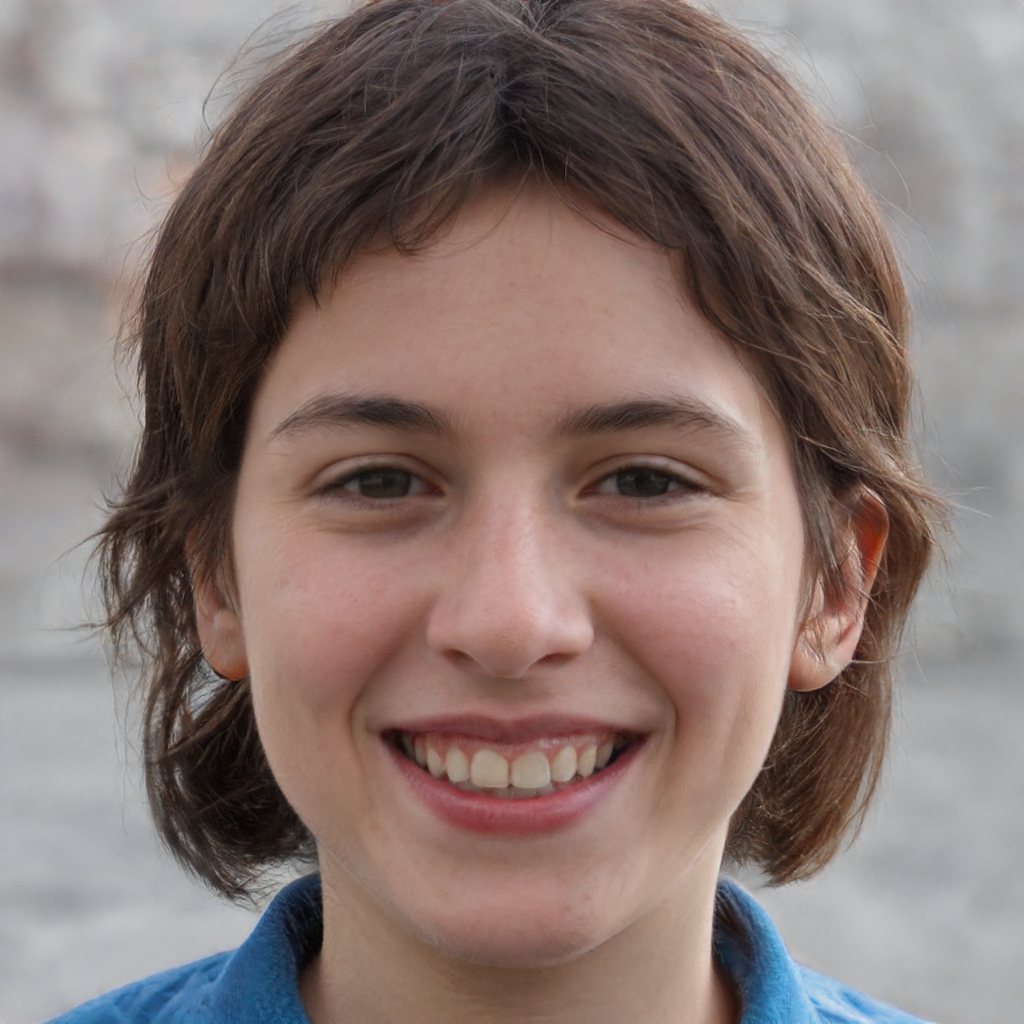
Label: No Watermark